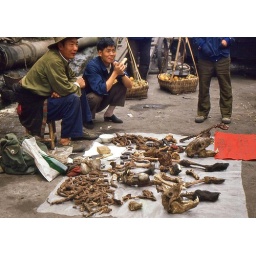
Carefully arranged animal bones in the market at Wanxian, China.